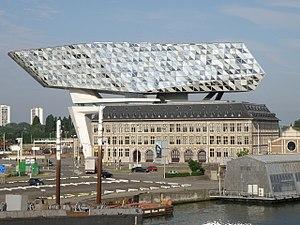
Antwerpen (België). Havenhuis, aan het Kattendijkdok.
Emilius Leo Josephus Van Averbeke, dit Emiel ou Émile van Averbeke, parfois surnommé le Horta anversois, était un architecte belge. D’abord adepte d'un Art nouveau exubérant, évoluant ensuite vers un Art nouveau plus géométrique, puis, dans les années 1920, vers l’Art déco, et enfin, dans la décennie suivante, vers une architecture moderniste fortement dépouillée, il conçut à titre privé ou en qualité d’architecte municipal de sa ville natale, principalement dans les styles architecturaux précités, mais aussi dans une diversité d'autres styles, nombre de bâtiments marquants, que ce soient des édifices publics, tels que casernes de sapeurs-pompiers, établissements scolaires, constructions utilitaires etc., ou des maisons individuelles, hôtels de maître, manoirs etc.